List of countries and territories where French is an official language

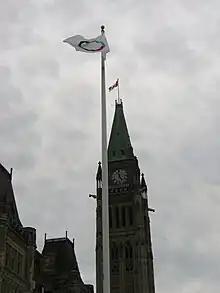
The Francophonie flag flying at the Parliament of Canada in Ottawa

French is an official language, mostly in conjunction with English, of 36 international organizations. These include: